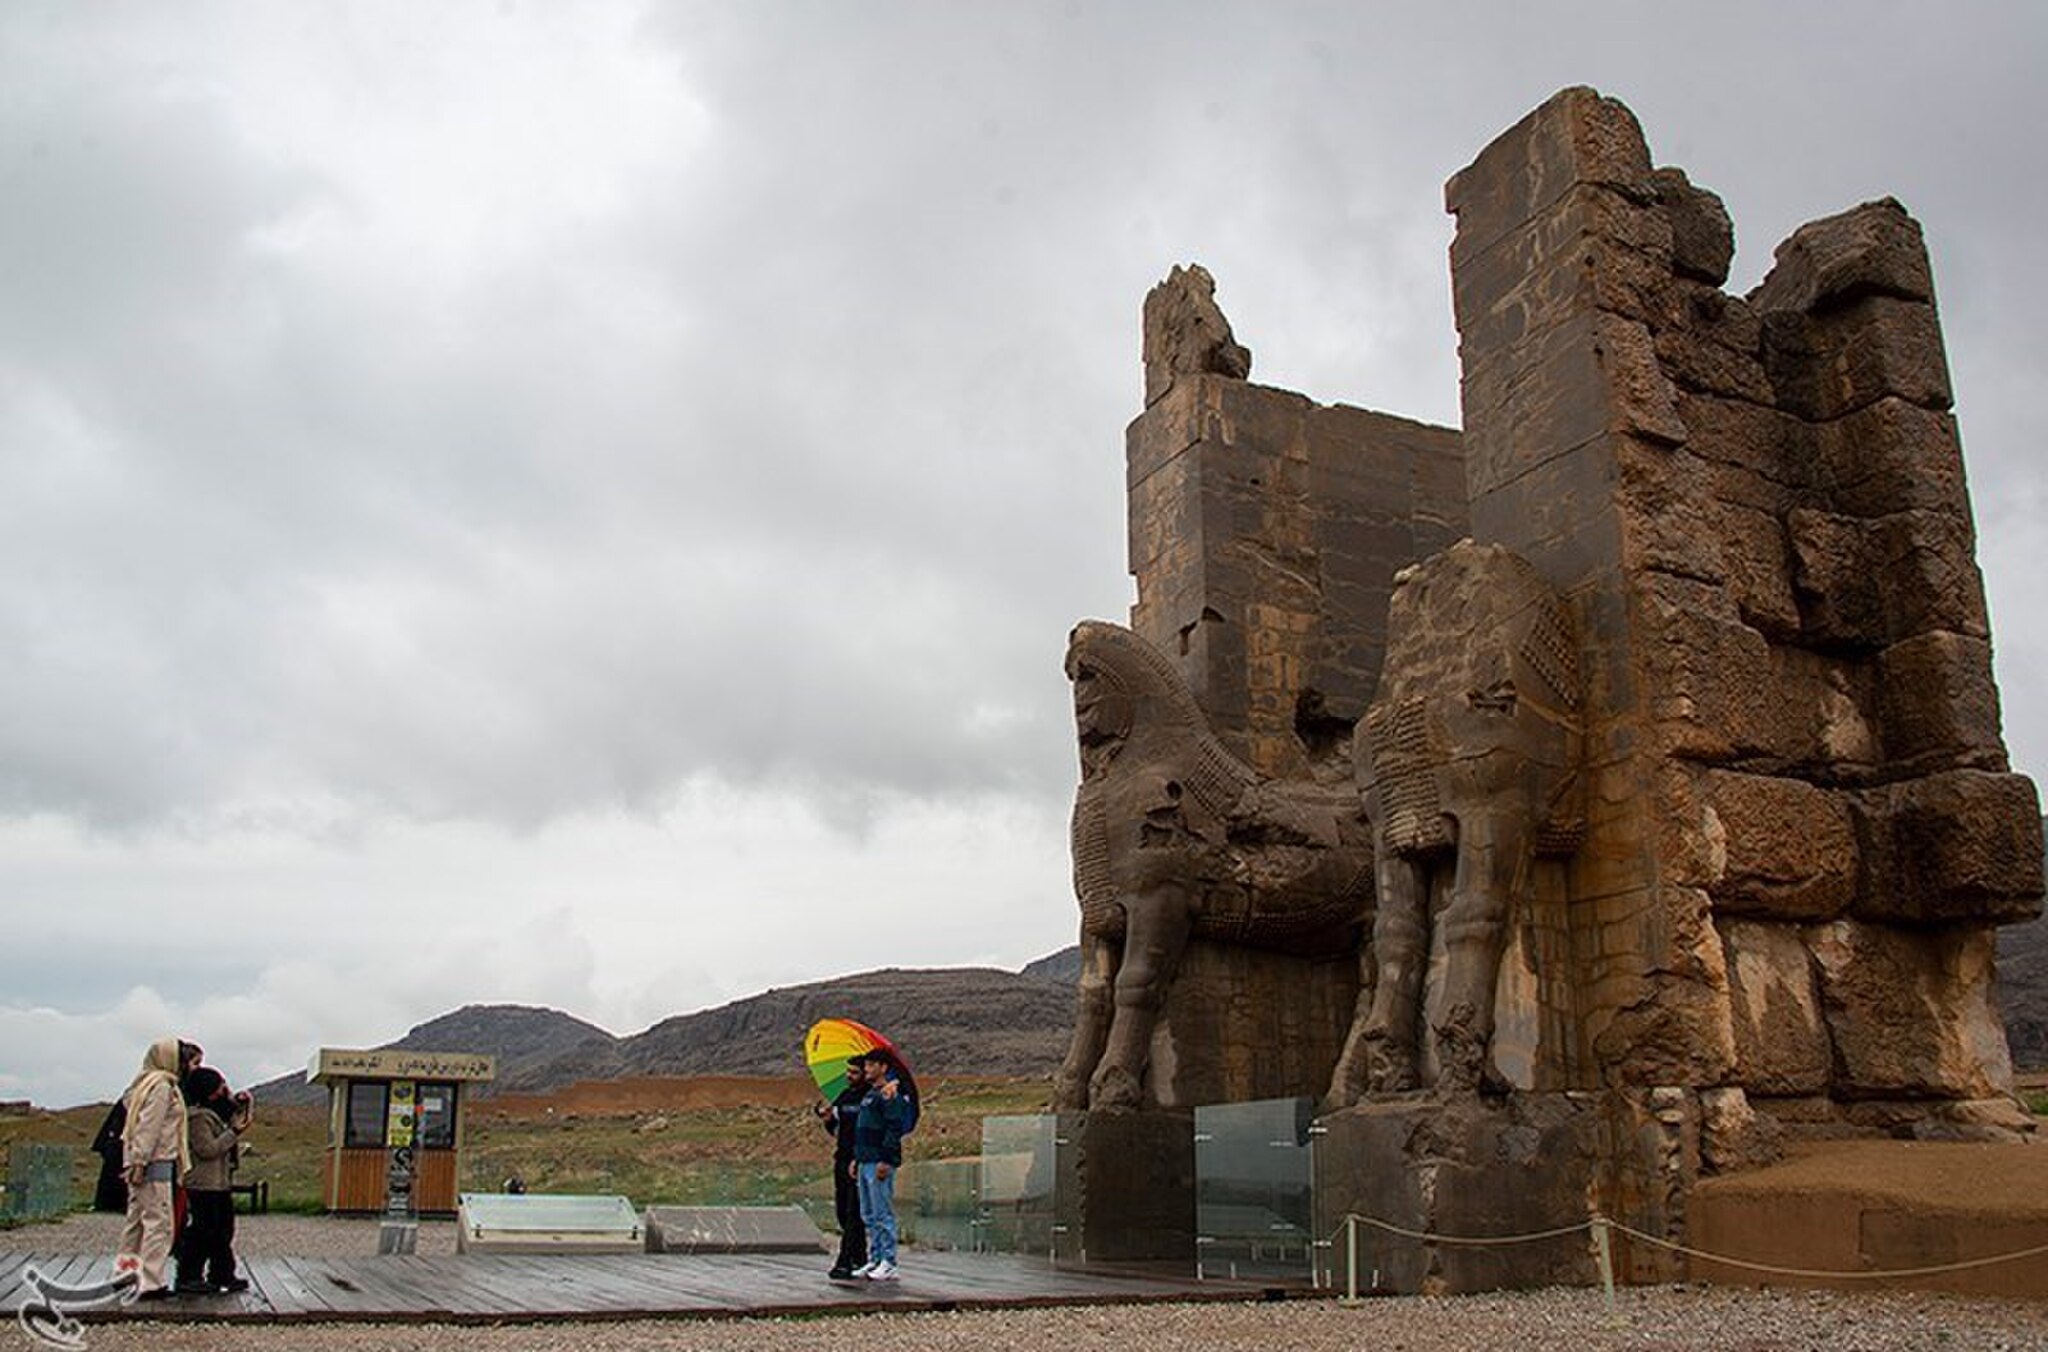
Title: Persepolis 29 March 2025 31
Description: In this ancient city, there is a palace called Persepolis, which was built during the reigns of Darius the Great, Xerxes, and Artaxerxes I and was inhabited for about 200 years
Date: 2025-03-29
Categories: 2025 in Persepolis, Photos by Amir Sadeghian for Tasnim News Agency, Photos from Tasnim News Agency